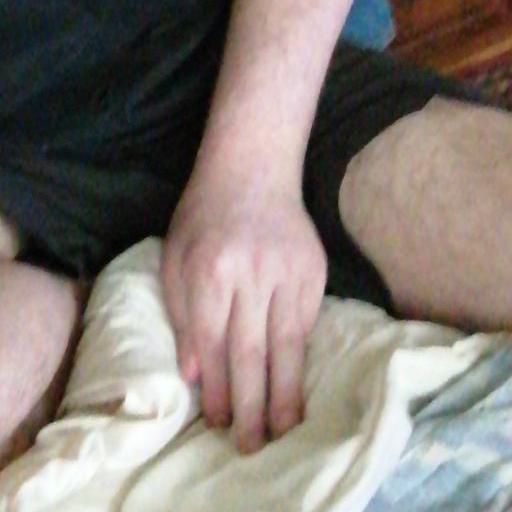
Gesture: no_gesture